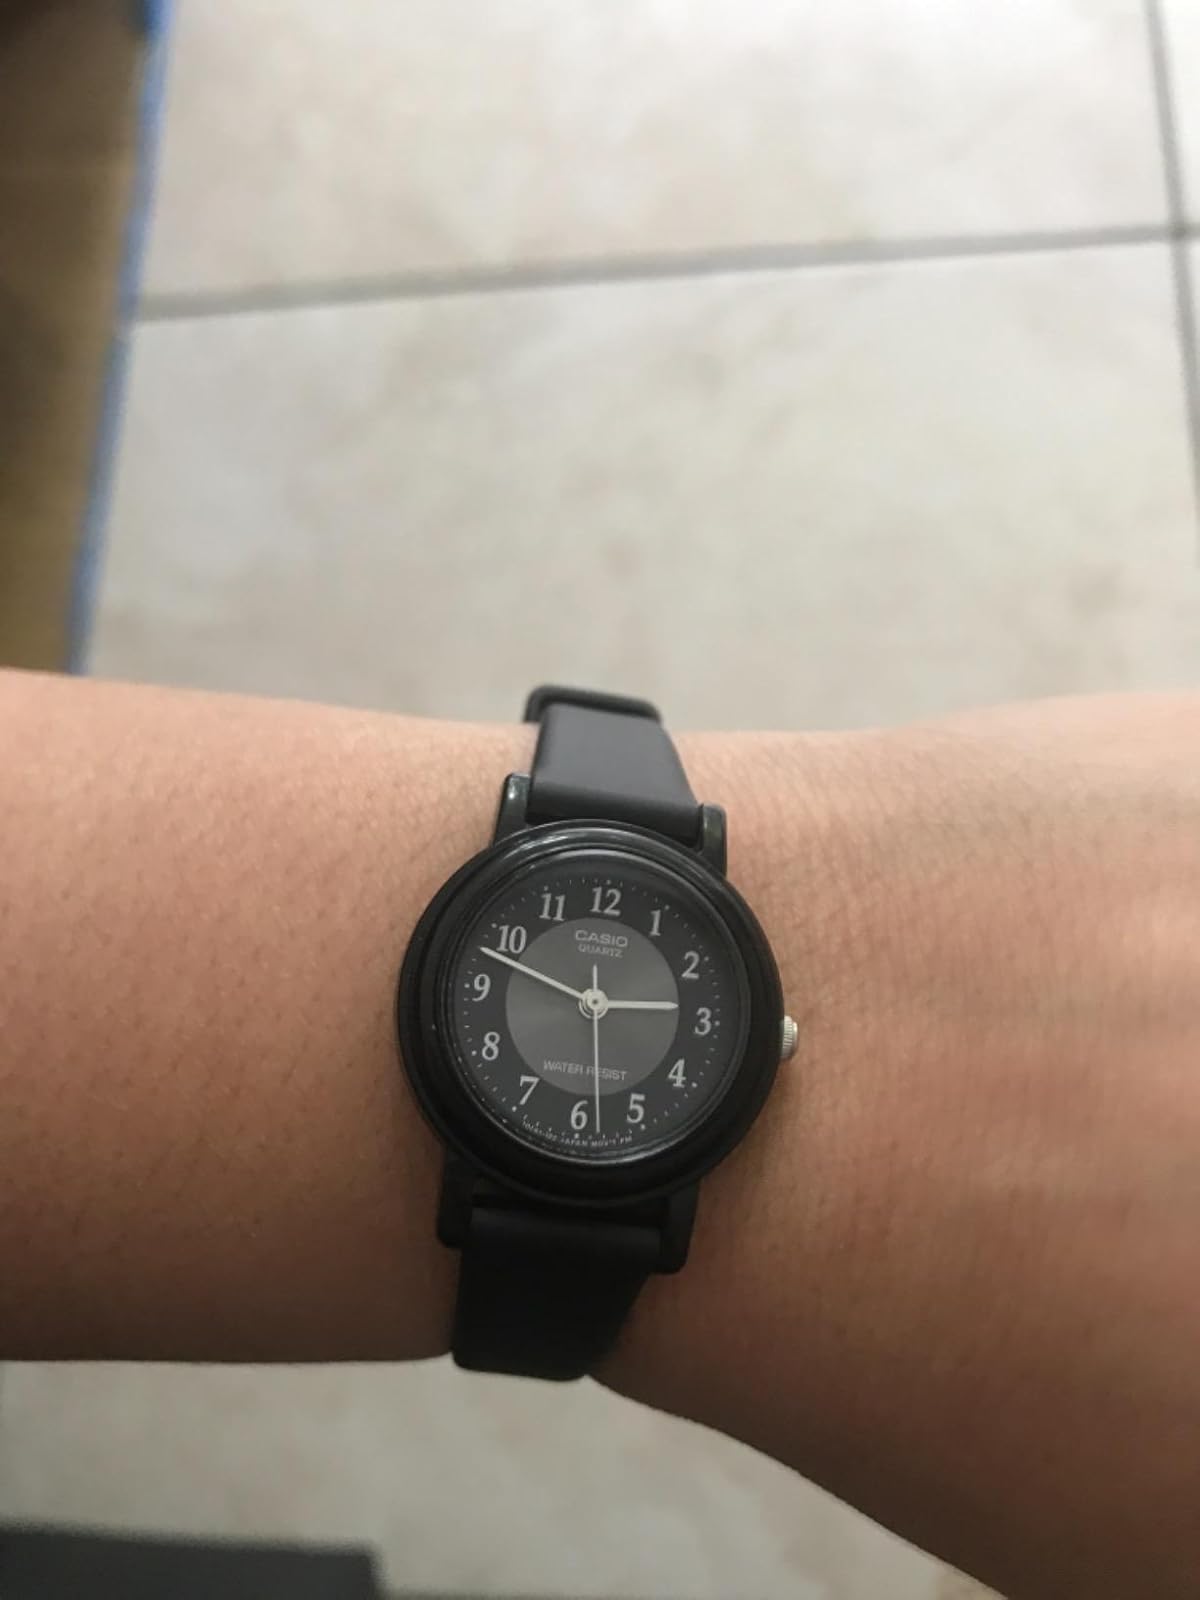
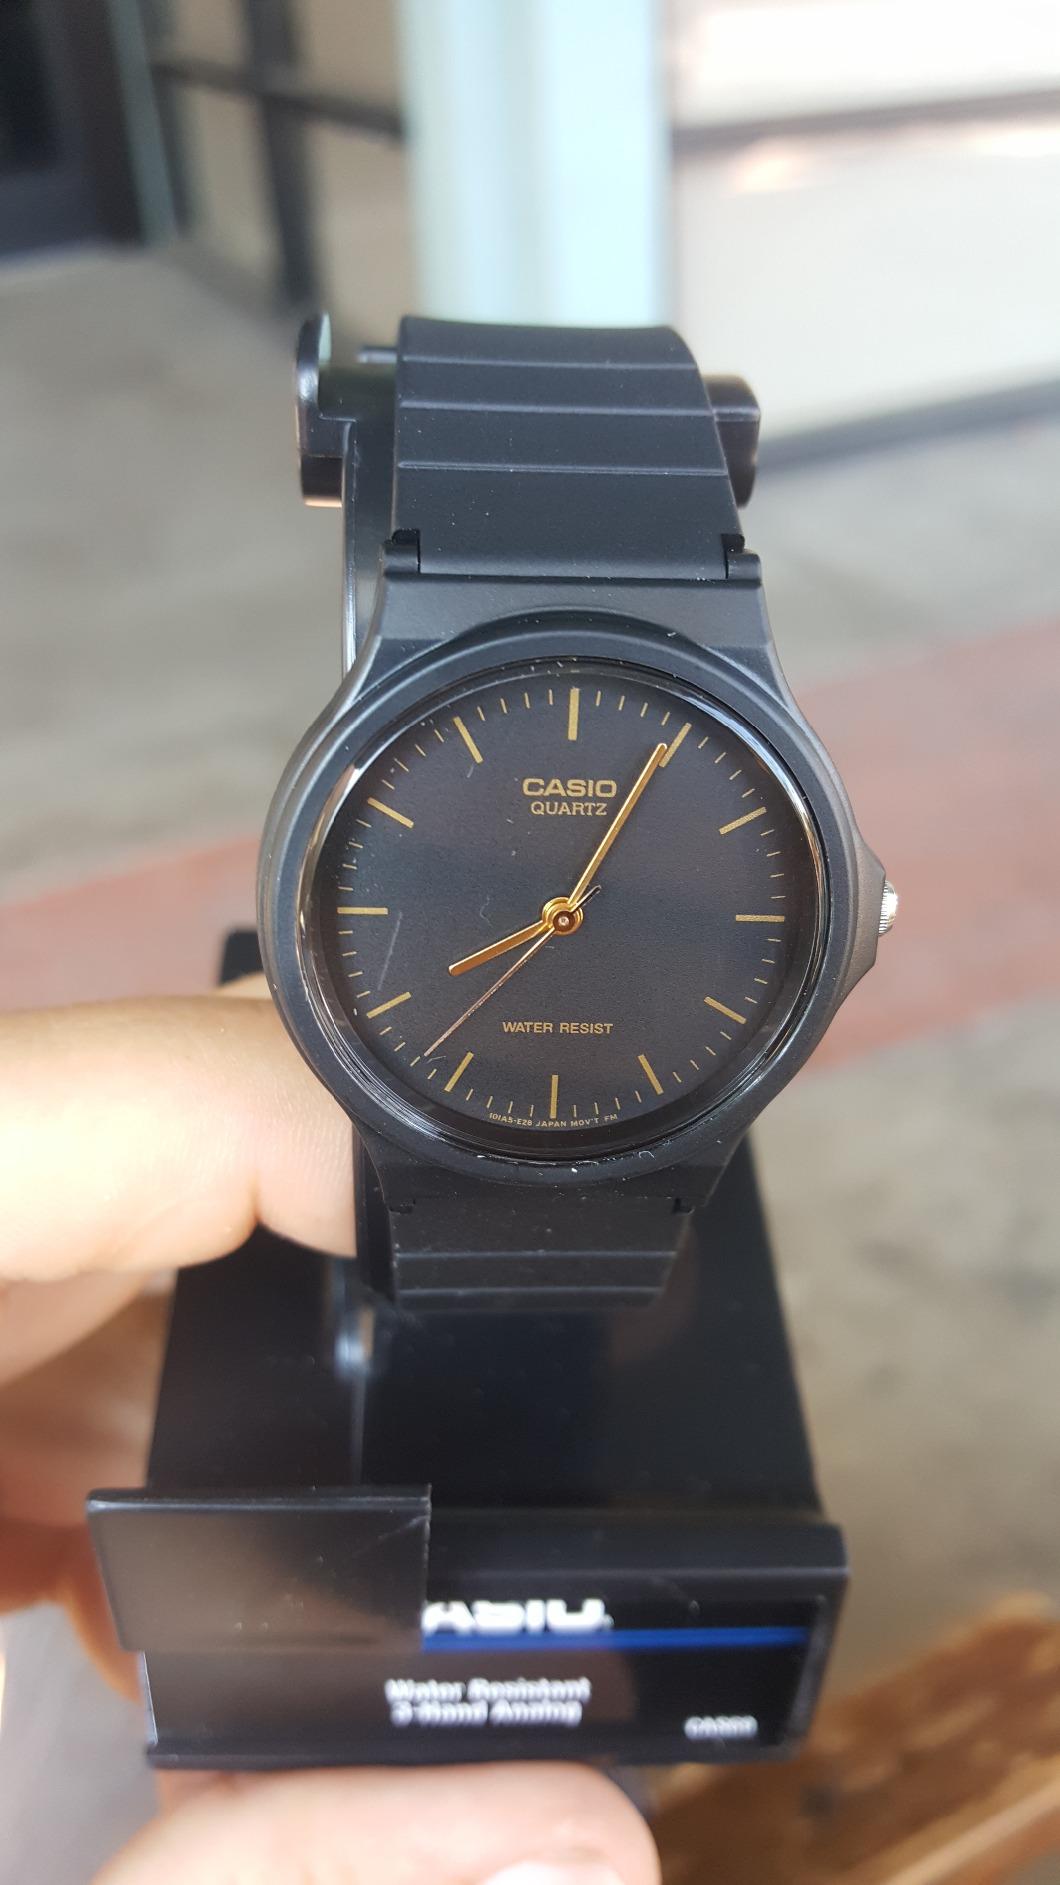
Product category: accessories_watch
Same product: no